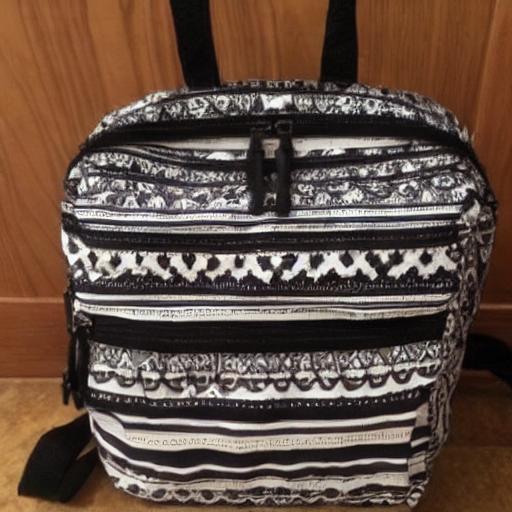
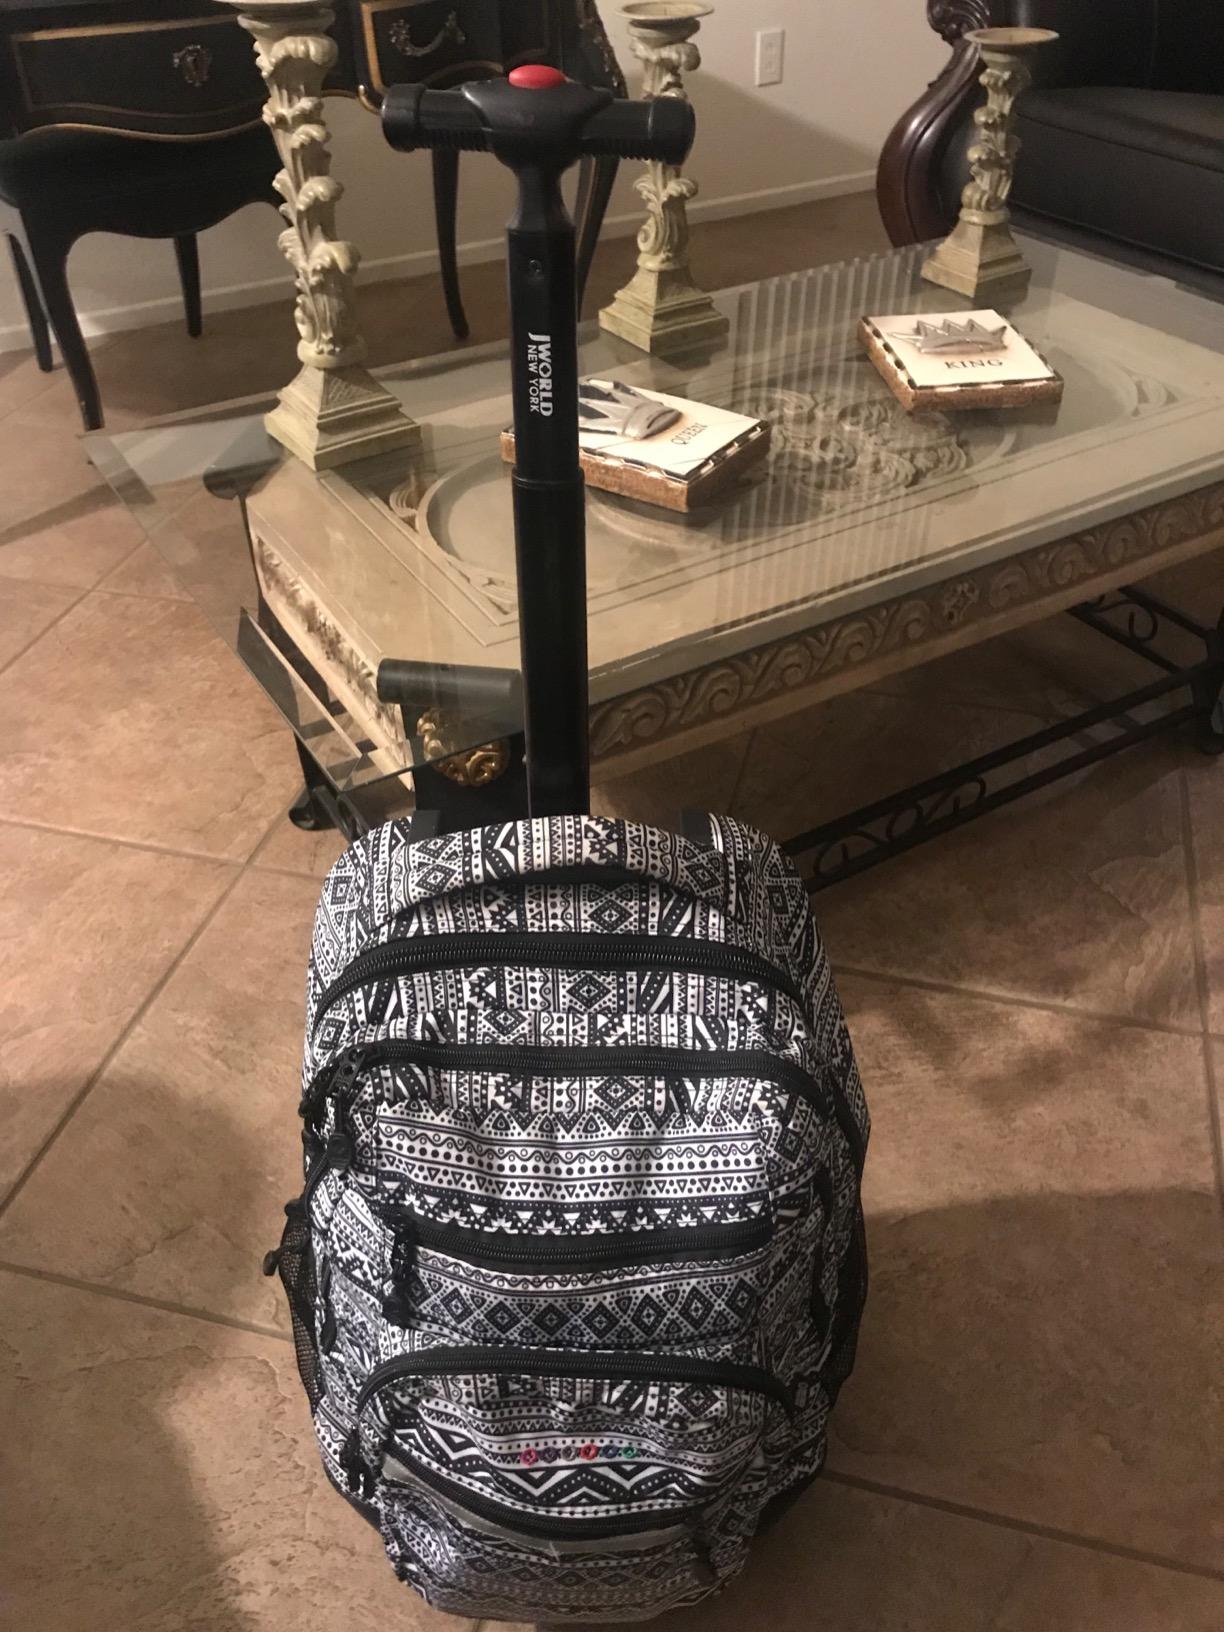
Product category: bag
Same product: no